Turtle Lake, Walworth County, Wisconsin

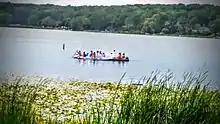
Floating on spring fed Turtle Lake

Turtle Lake is 141 acres and has a maximum depth of 30 feet. Visitors have access to the lake from a public boat landing. Fish include panfish, largemouth bass, and northern pike. The lake's water is moderately clear.